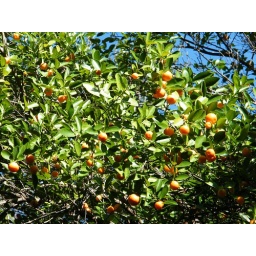
a citrus tree in fruit